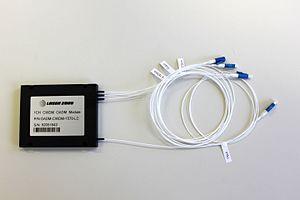
Un ADM est un composant d'une liaison Télécom, qui signifie Add-Drop Multiplexer. Un OADM est utilisé dans les réseaux par fibres optiques d'où le terme d'Optical Add Drop Multiplexer.